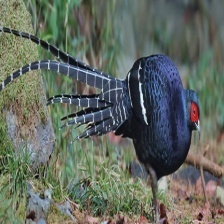
Species: MIKADO  PHEASANT
Scientific name: SYRMATICUS MIKADO